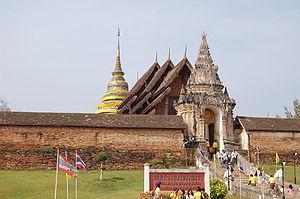
Lampang, parfois nommée Nakhon Lampang, est une ville de la région Nord de la Thaïlande, capitale de la province de Lampang. Elle se trouve à une centaine de km au sud-est de Chiang Mai.